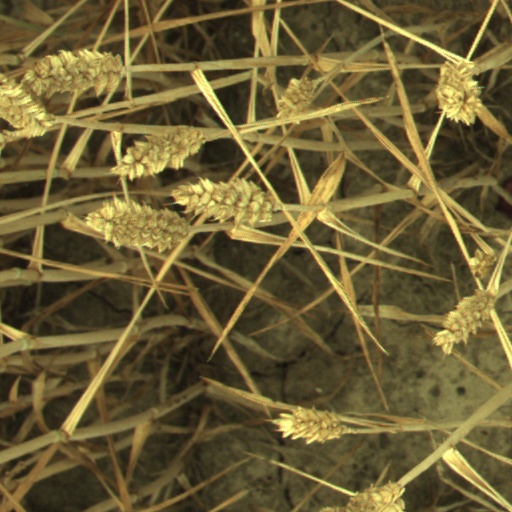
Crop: wheat